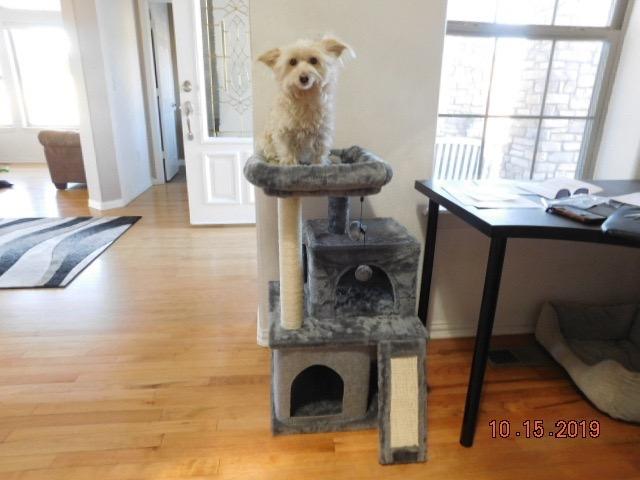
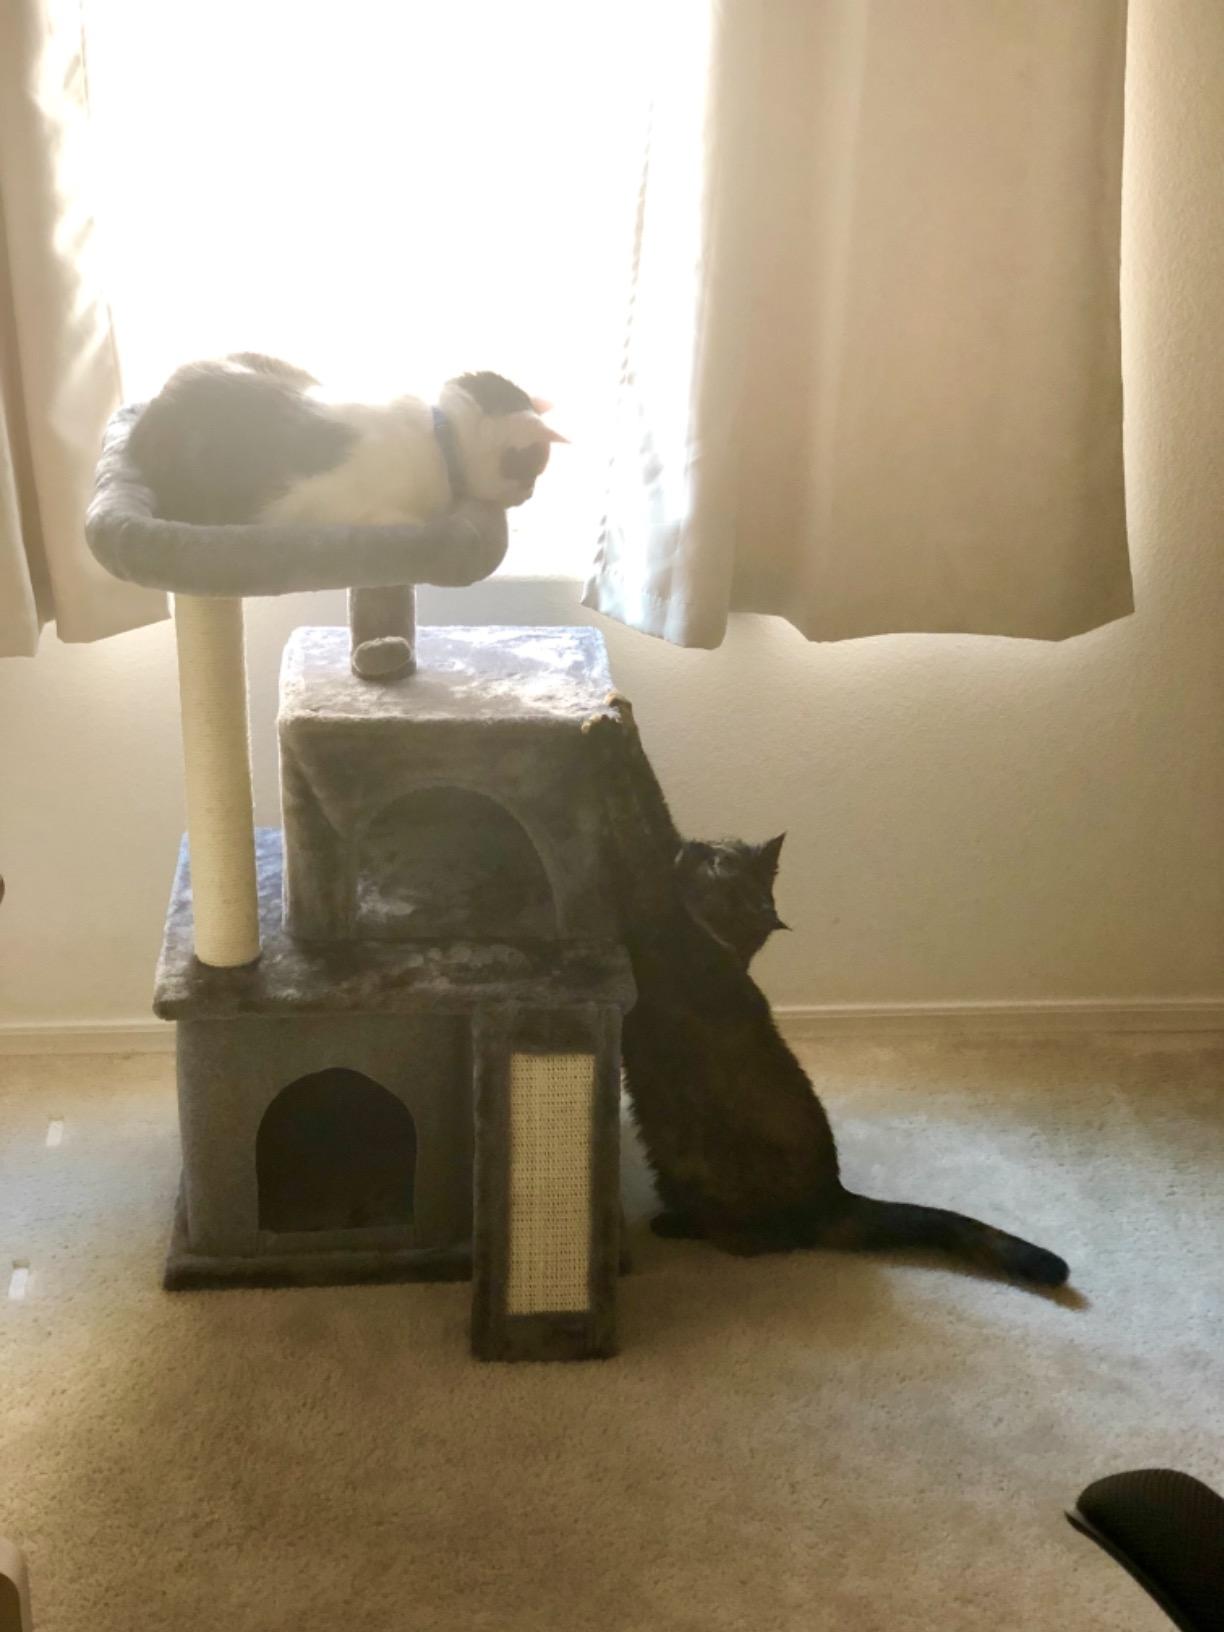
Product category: items_cat tree
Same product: yes